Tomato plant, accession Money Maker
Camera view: bottom (45 deg); turntable rotation: 90 degrees
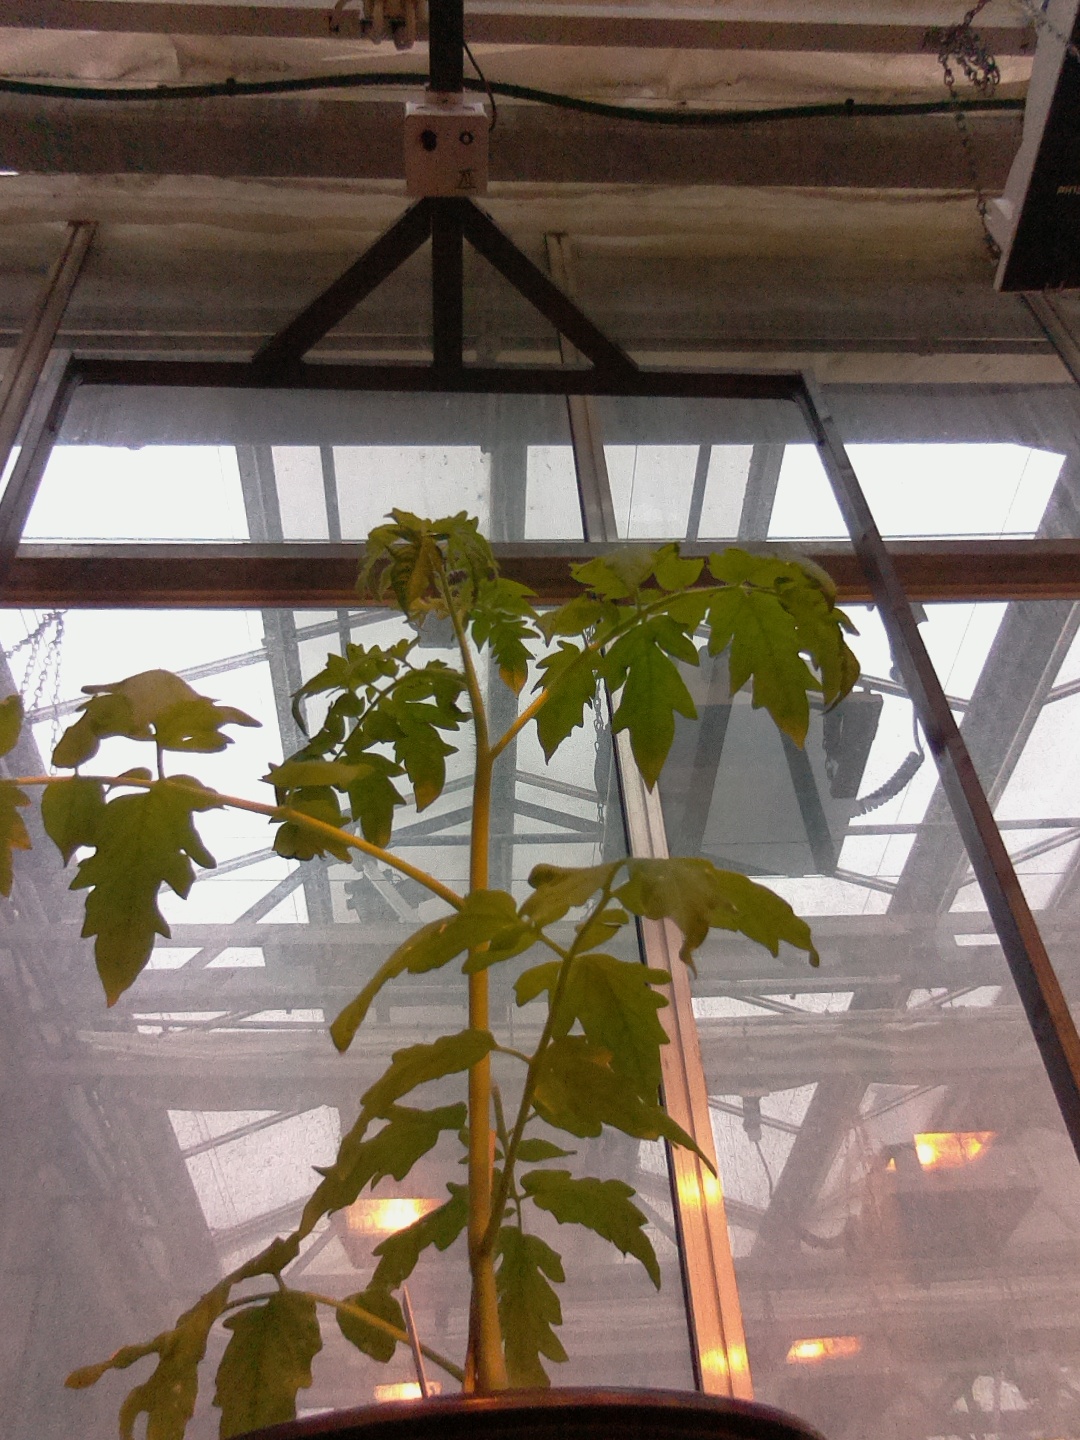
BBCH growth stage 14: 8 of true leaves visible